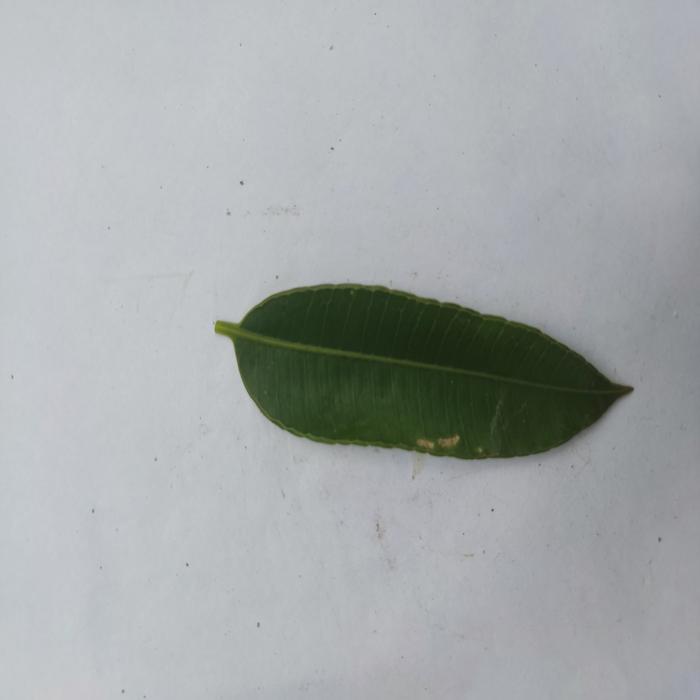
Crop: Hog Plum
Leaf condition: Heathy_Leaf